Quickie Express

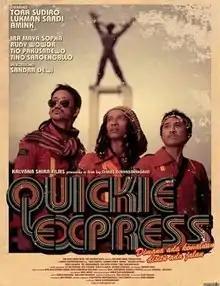

Quickie Express is a 2007 Indonesian film directed by Dimas Djayadiningrat. It stars Tora Sudiro, Aming, Sandra Dewi, and Lukman Sardi. The film premiered on 22 November 2007, and won Best Film at the Jakarta International Film Festival. It has been noted for spawning numerous Indonesian sex comedies.